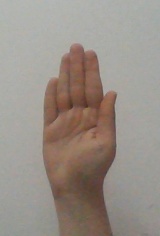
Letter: seen